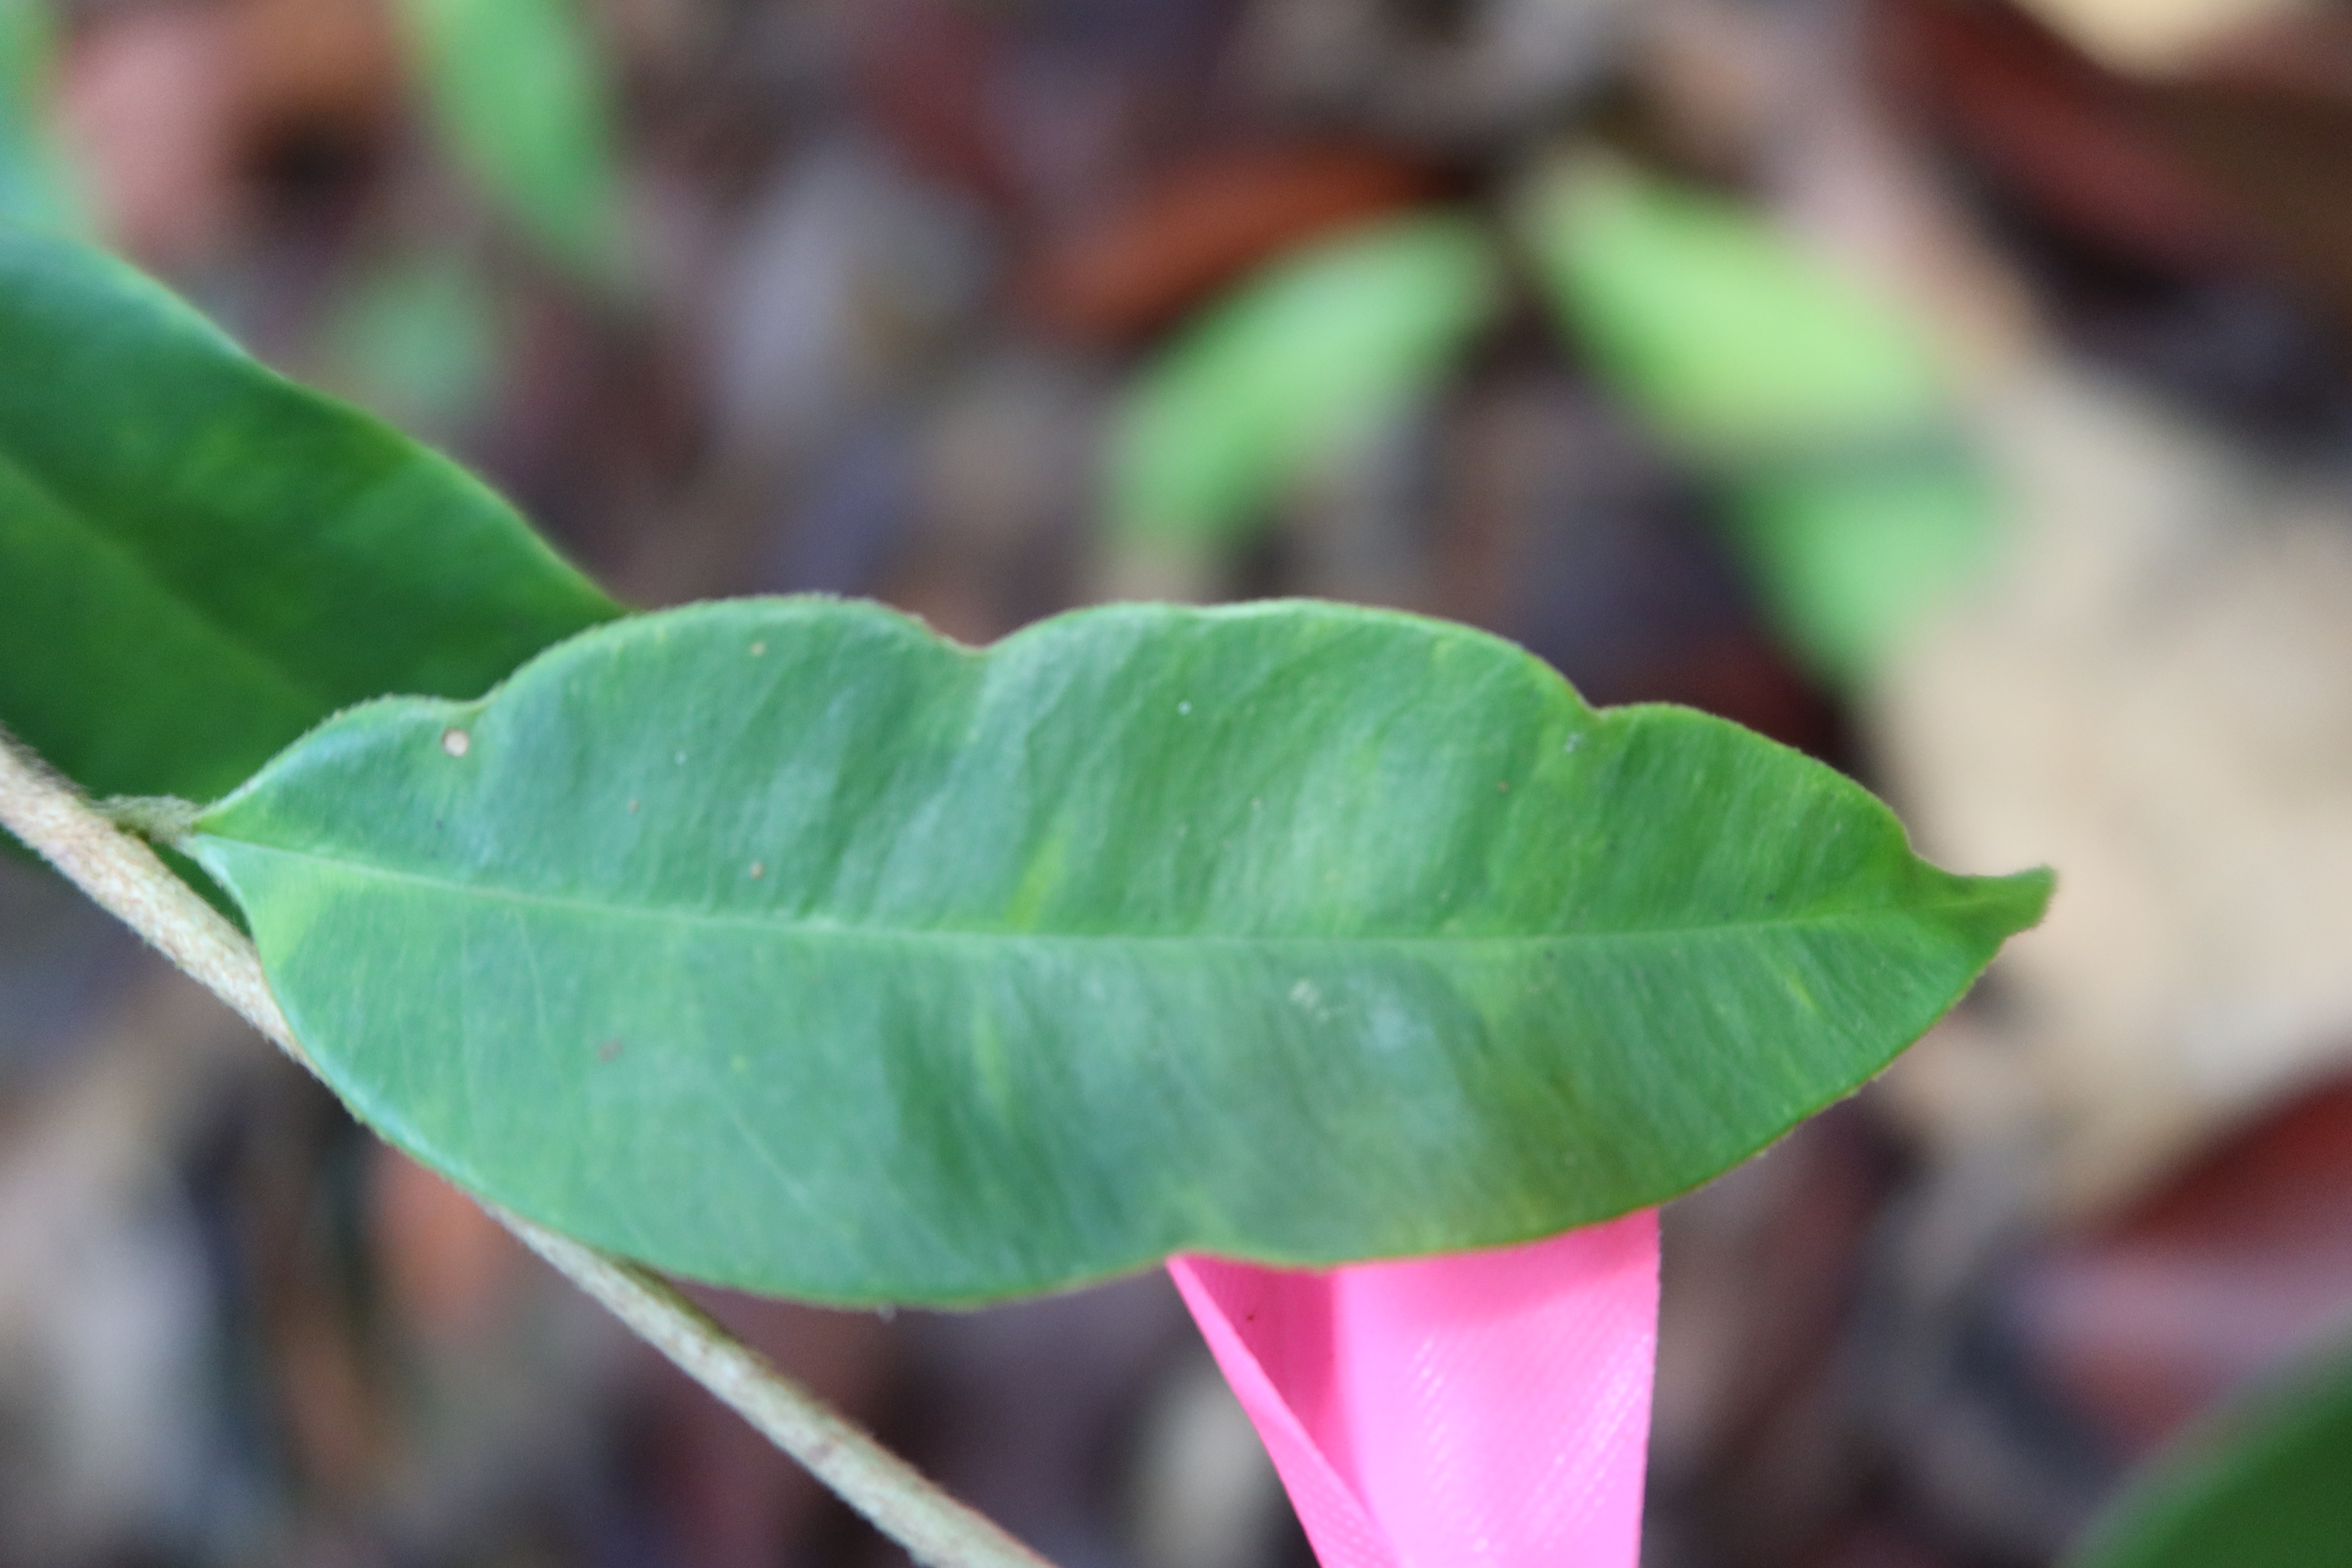
Label: Brown spots